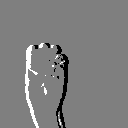
ASL letter: e